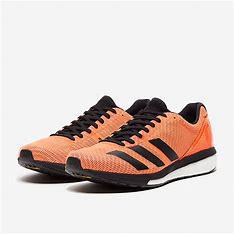
Brand: Adidas
Model: Adizero Boston 8